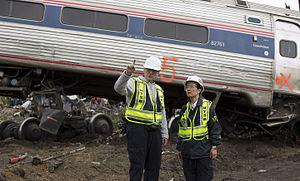
Le Conseil national de la sécurité des transports est une agence indépendante du gouvernement des États-Unis, qui est responsable des enquêtes sur les accidents aéronautiques, routiers, maritimes, ferroviaires et ceux concernant les pipelines. Sur demande, le NTSB peut aider les militaires et gouvernements étrangers à enquêter sur les accidents. Le NTSB est également chargé d'enquêter sur les cas de rejets de matières dangereuses qui se produisent pendant un transport. L'agence est basée à Washington. Elle a quatre bureaux régionaux situés à Anchorage, à Denver, à Ashburn et à Seattle. L'agence exploite également un centre national de formation dans ses installations d'Ashburn. Le NTSB rend publics les résultats de ses enquêtes.